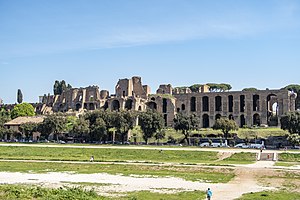
Palatinerhøjen
Palatin fra den anden side af Circus Maximus.
Palatinerhøjen er den centrale af Roms syv høje og den ældste del af byen. Den er 40 meter høj og grænser til både Forum Romanum, Circus Maximus og Colosseum. Højen er opkaldt efter Pales, i romersk mytologi gudinde for fårehyrder, og videre er "Palatin" det etymologiske ophav til ordet "palads".